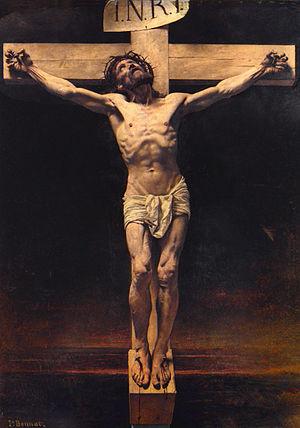
Les Thibault est une vaste suite romanesque de Roger Martin du Gard, composée de huit tomes d'inégale longueur dont la publication s'est étalée de 1922 à 1940. C’est tout particulièrement pour cette œuvre, et bien qu'il lui restât encore à en écrire l'Épilogue, que Roger Martin du Gard reçut, dès novembre 1937, le prix Nobel de littérature.